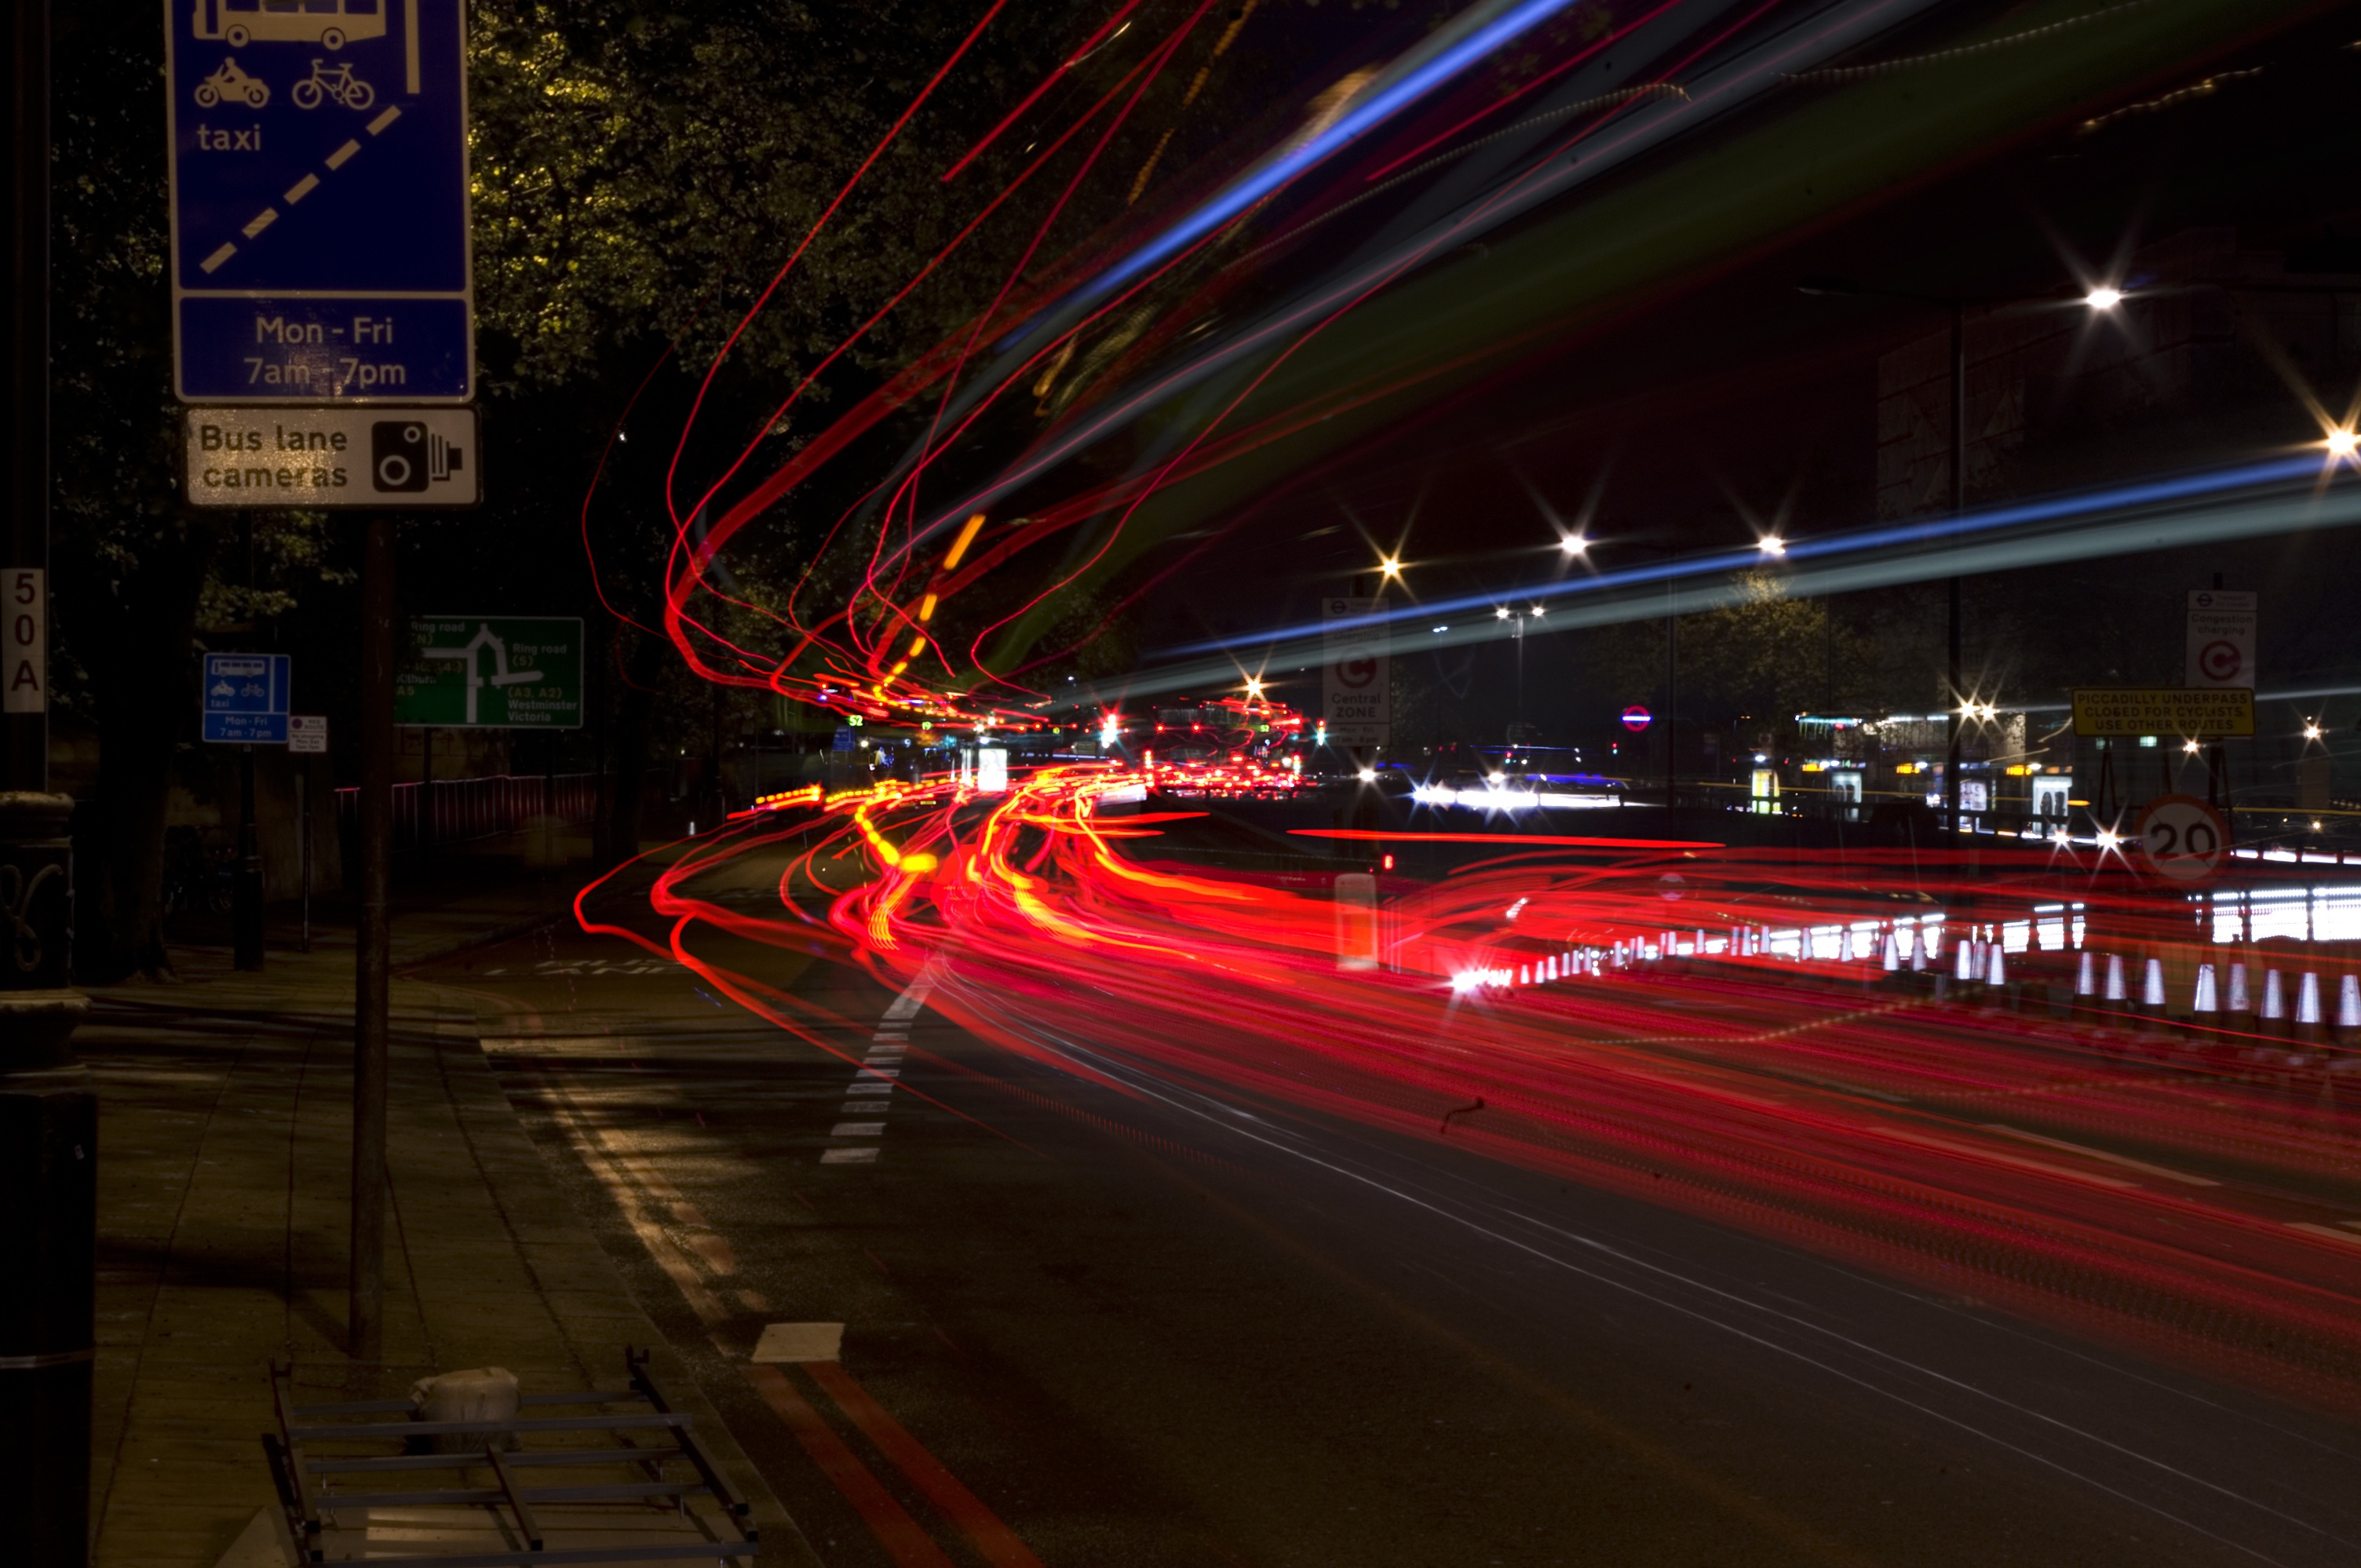
light, blur, glowing, technology, night, city, evening, darkness, lighting, illuminated, knightsbridge, london, lights, infrastructure, bright, lit, screenshot